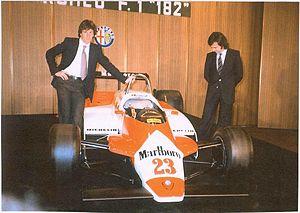
Andrea De Cesaris, né le 31 mai 1959 à Rome et mort le 5 octobre 2014 dans la même ville d'un accident de moto, est un pilote automobile italien qui a participé au championnat du monde de Formule 1 de 1980 à 1994. Il aura disputé 208 Grands Prix et obtenu une pole position.